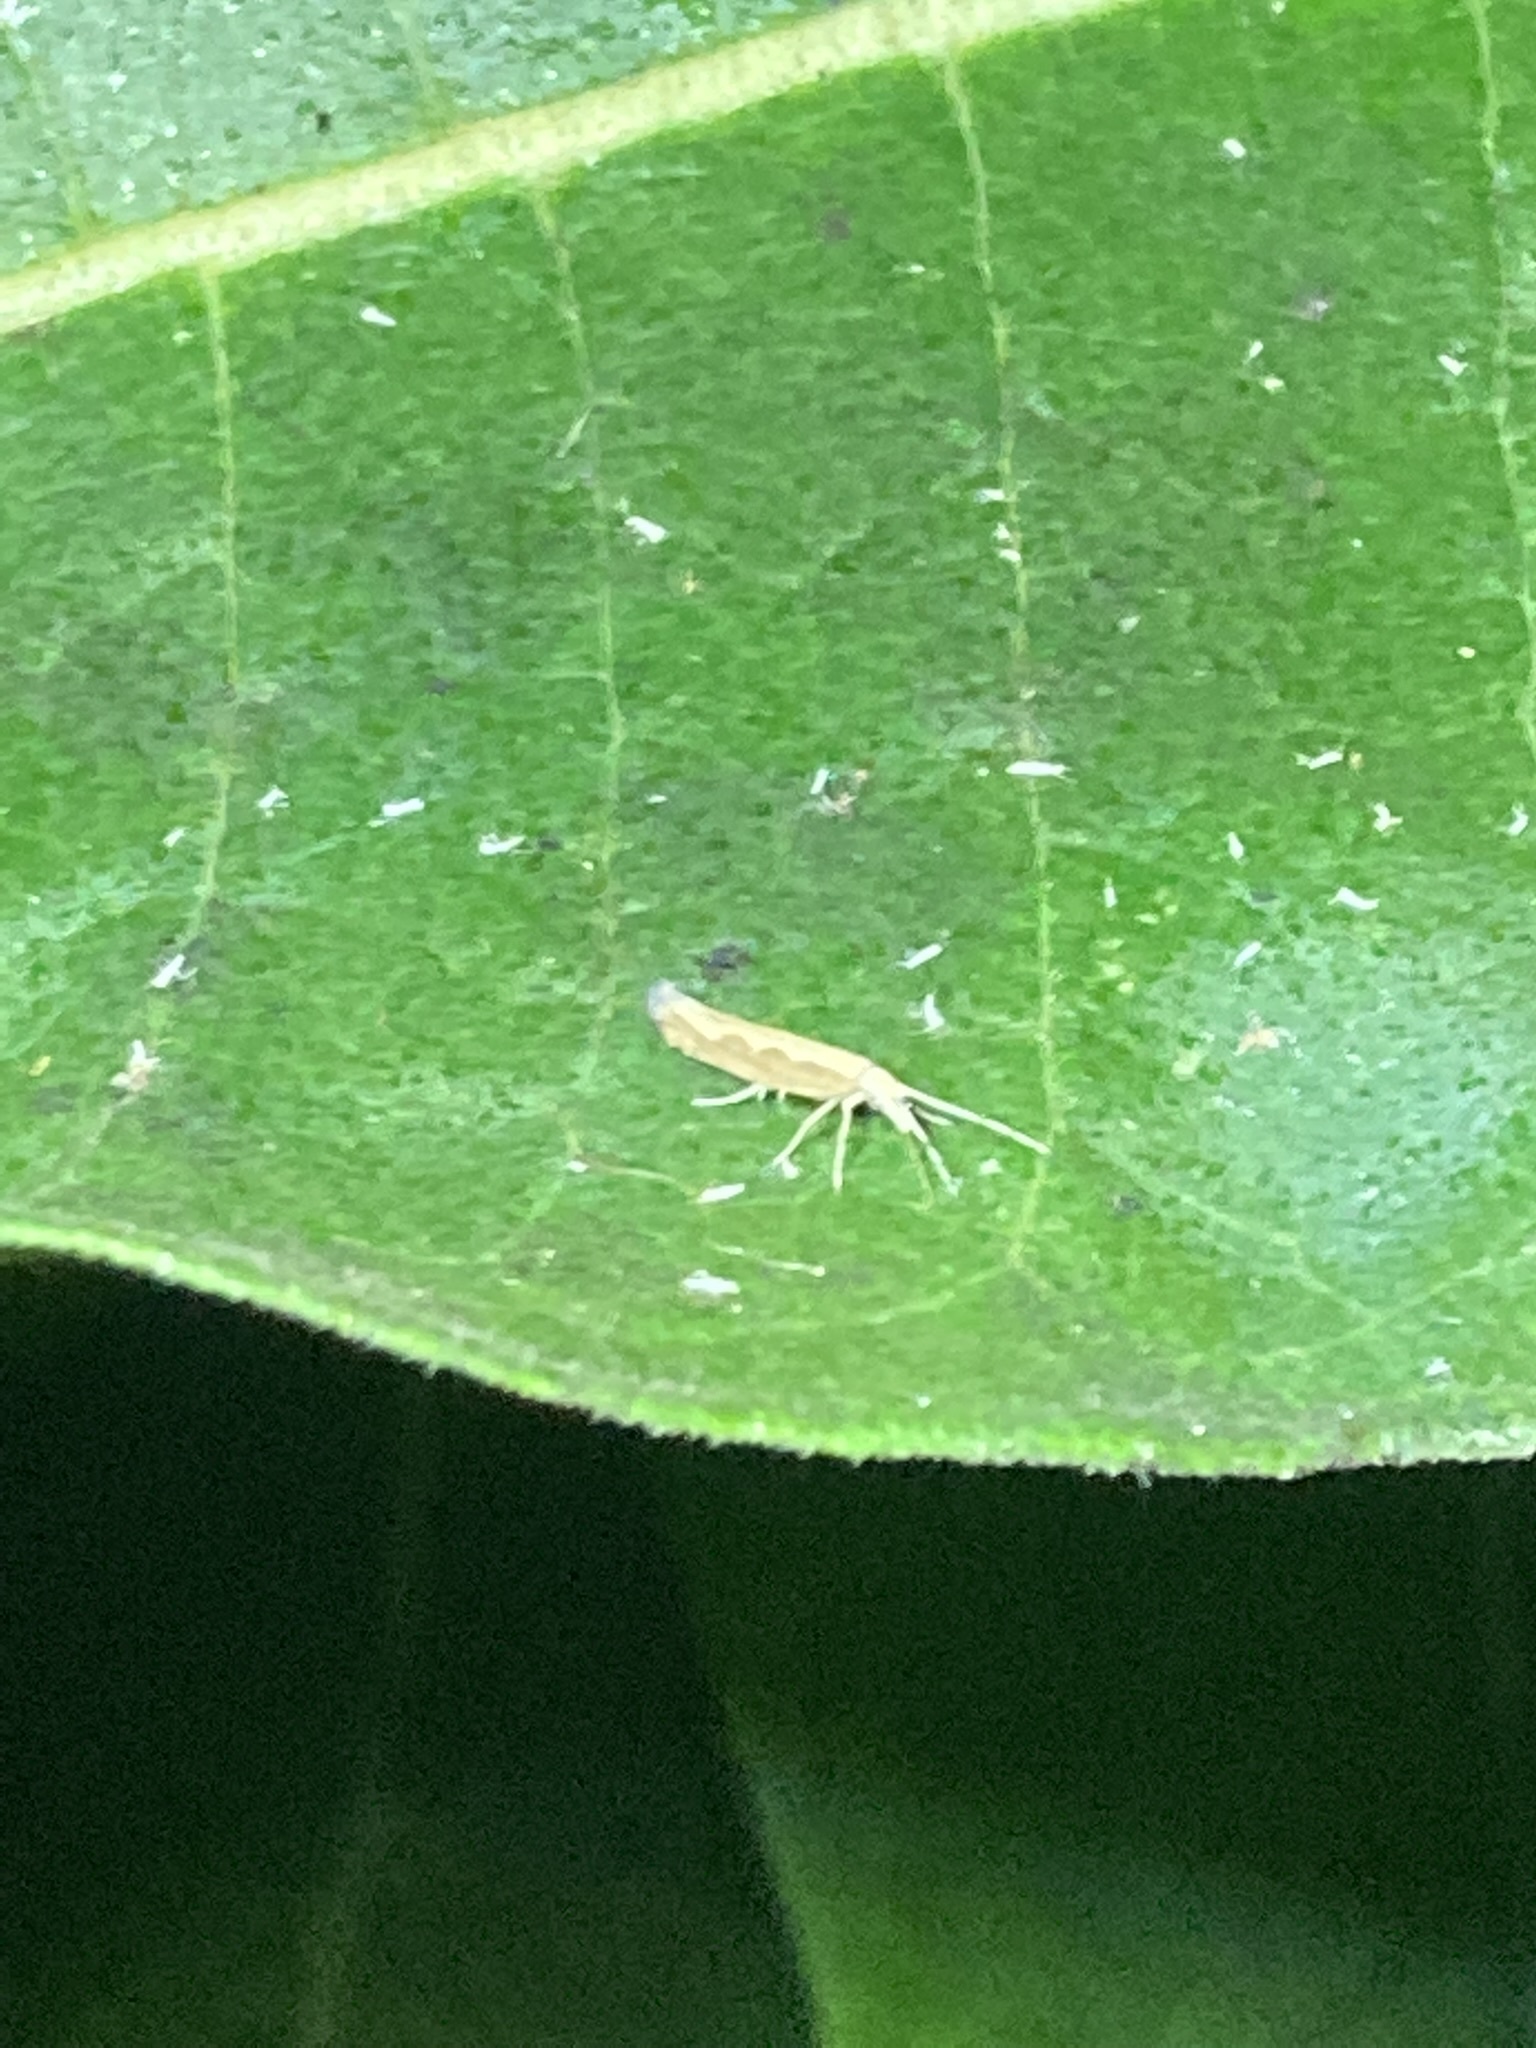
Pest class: diamondback_moth